Morrison government

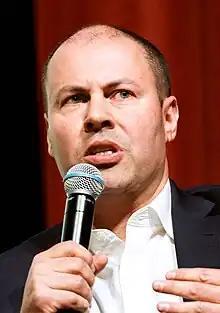
Treasurer Josh Frydenberg.

Morrison had been Treasurer in the Turnbull government, and was succeeded by Josh Frydenberg in the role. In September, Treasurer Frydenberg announced that the government would deliver a smaller budget deficit than forecast for 2017–18, and that the budget was on track to return to balance by 2019–20. The Final Budget Outcome deficit of $10.1 billion was $19.3bn smaller than predicted, and the smallest recorded since the 2008 financial crisis. The result had been assisted by larger tax intakes and less spending on social security than expected. The Treasurer credited the result to the Coalition's economic management with real spending growth down to its lowest level in half a century. In October 2018, "The Economist" described Australia as possessing "the world’s most successful economy".